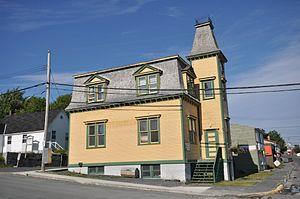
Carbonear est une ville située au bord de la baie de la Conception sur la péninsule d'Avalon dans la province canadienne de Terre-Neuve-et-Labrador.